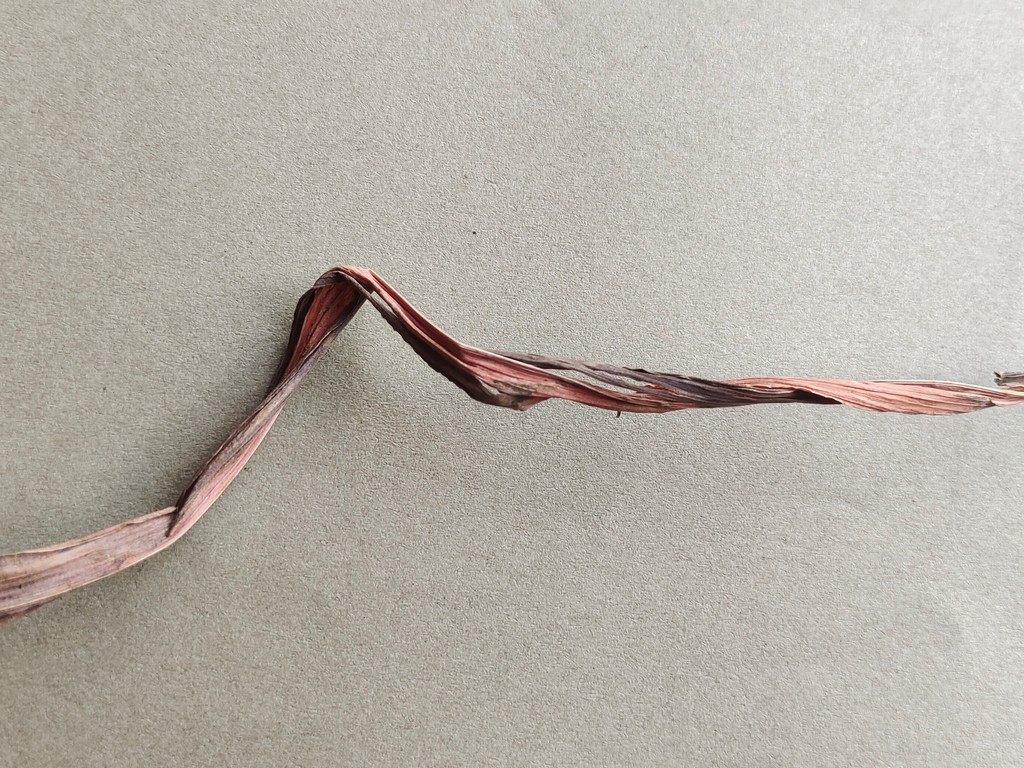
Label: Dried